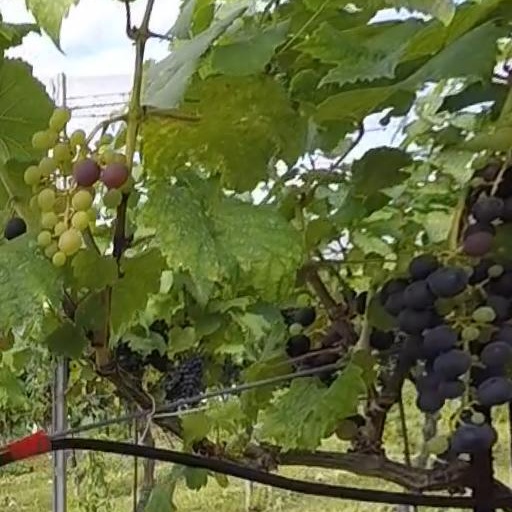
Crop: grape